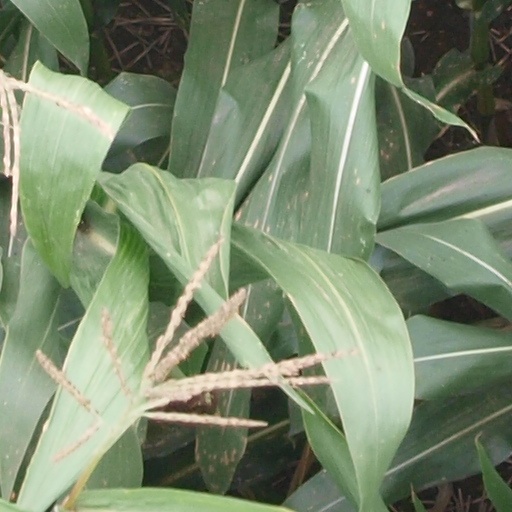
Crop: maize; corn